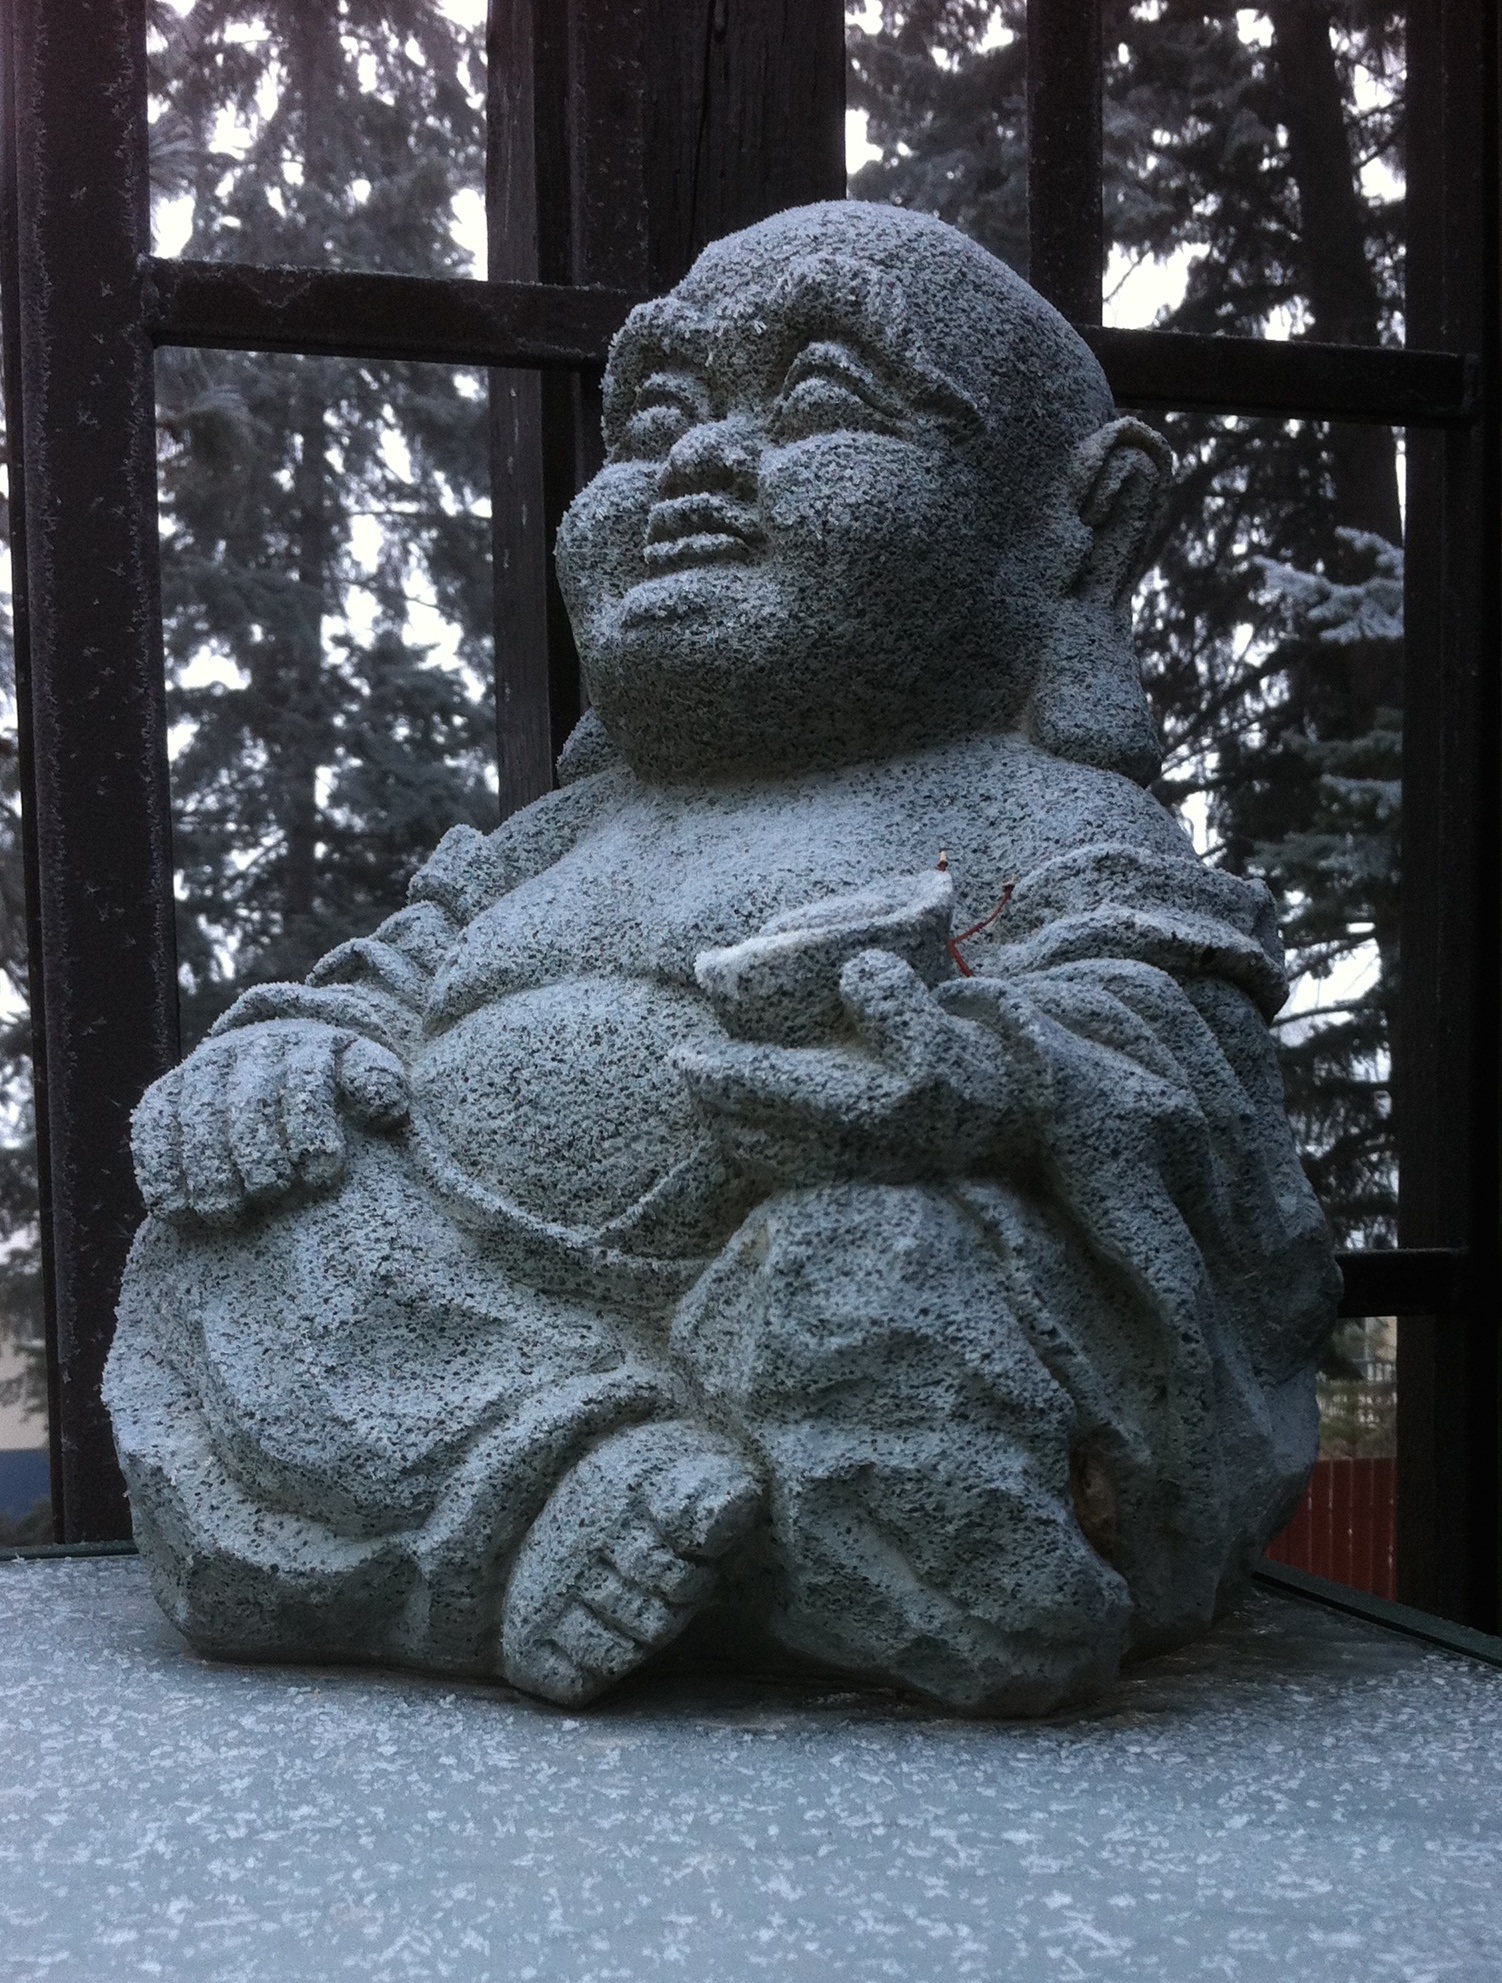
rock, cold, monument, statue, buddhism, zen, sculpture, memorial, art, meditation, temple, icy, buddha, carving, spirituality, stone carving, ancient history, nonbuilding structure